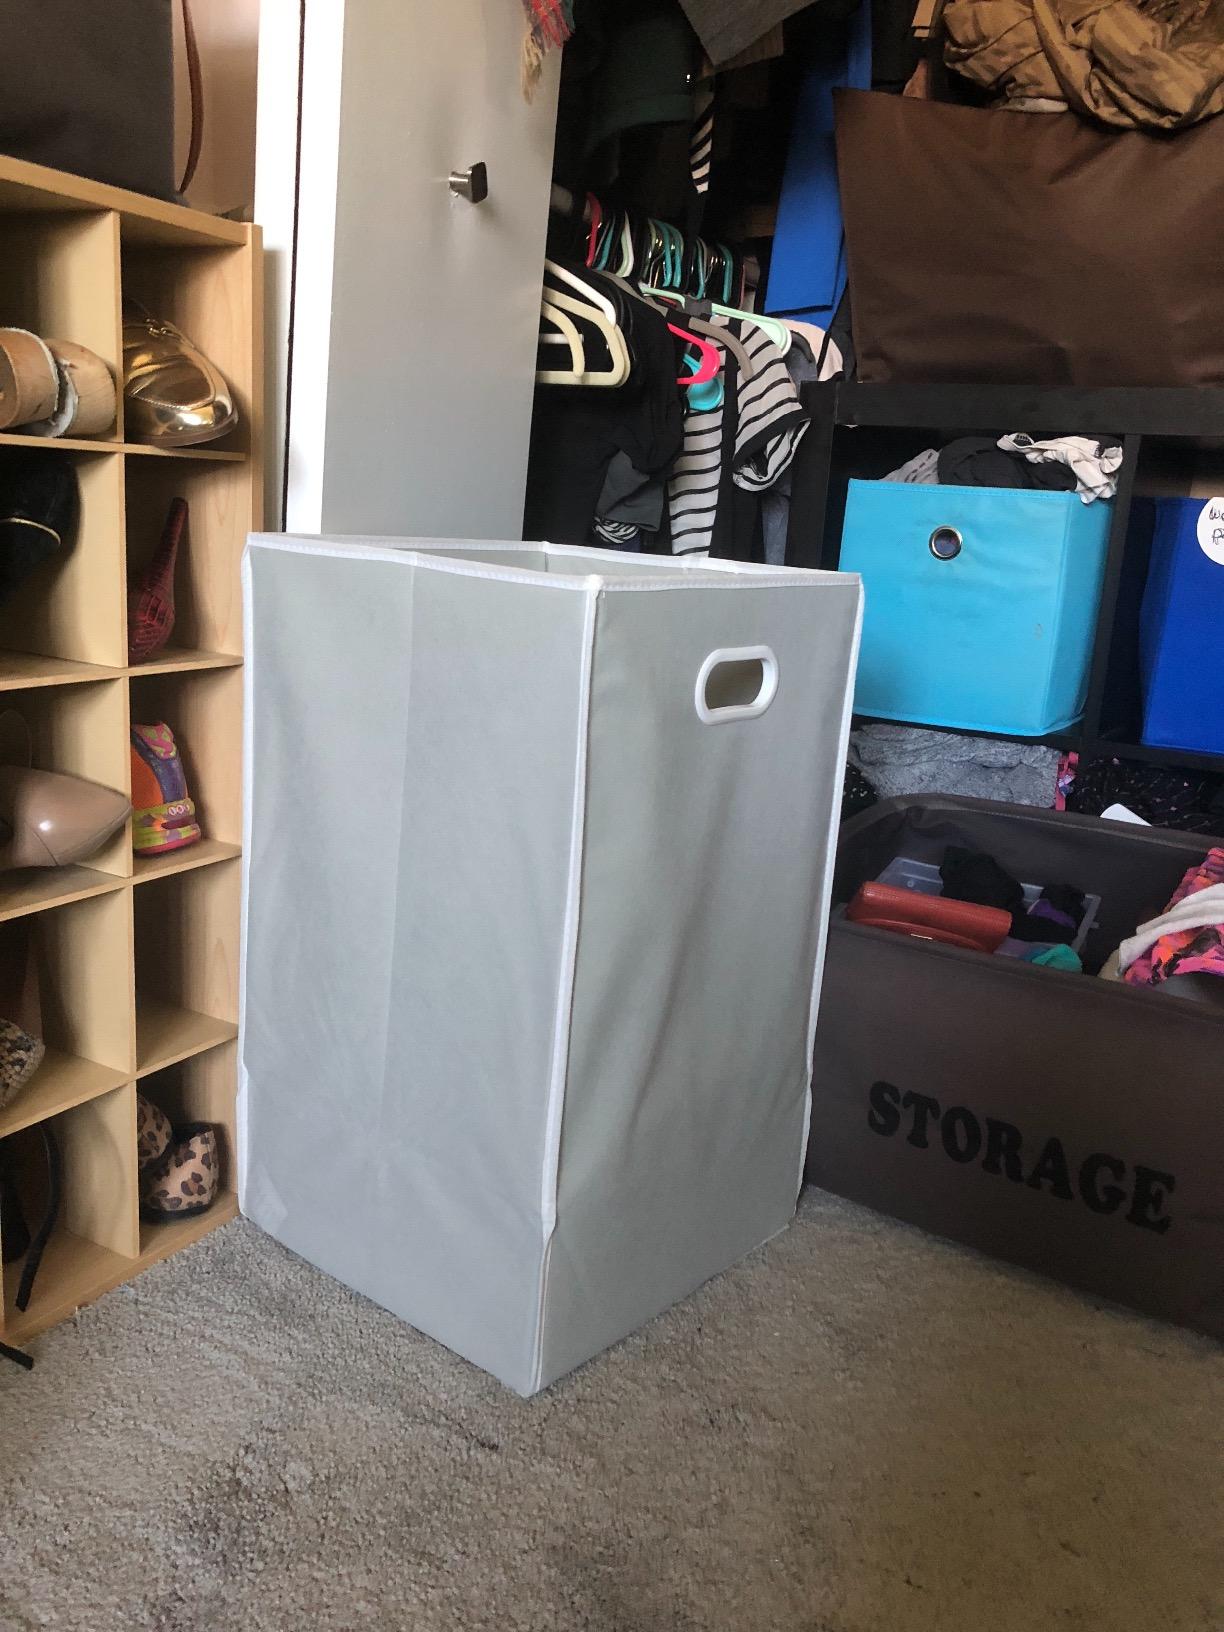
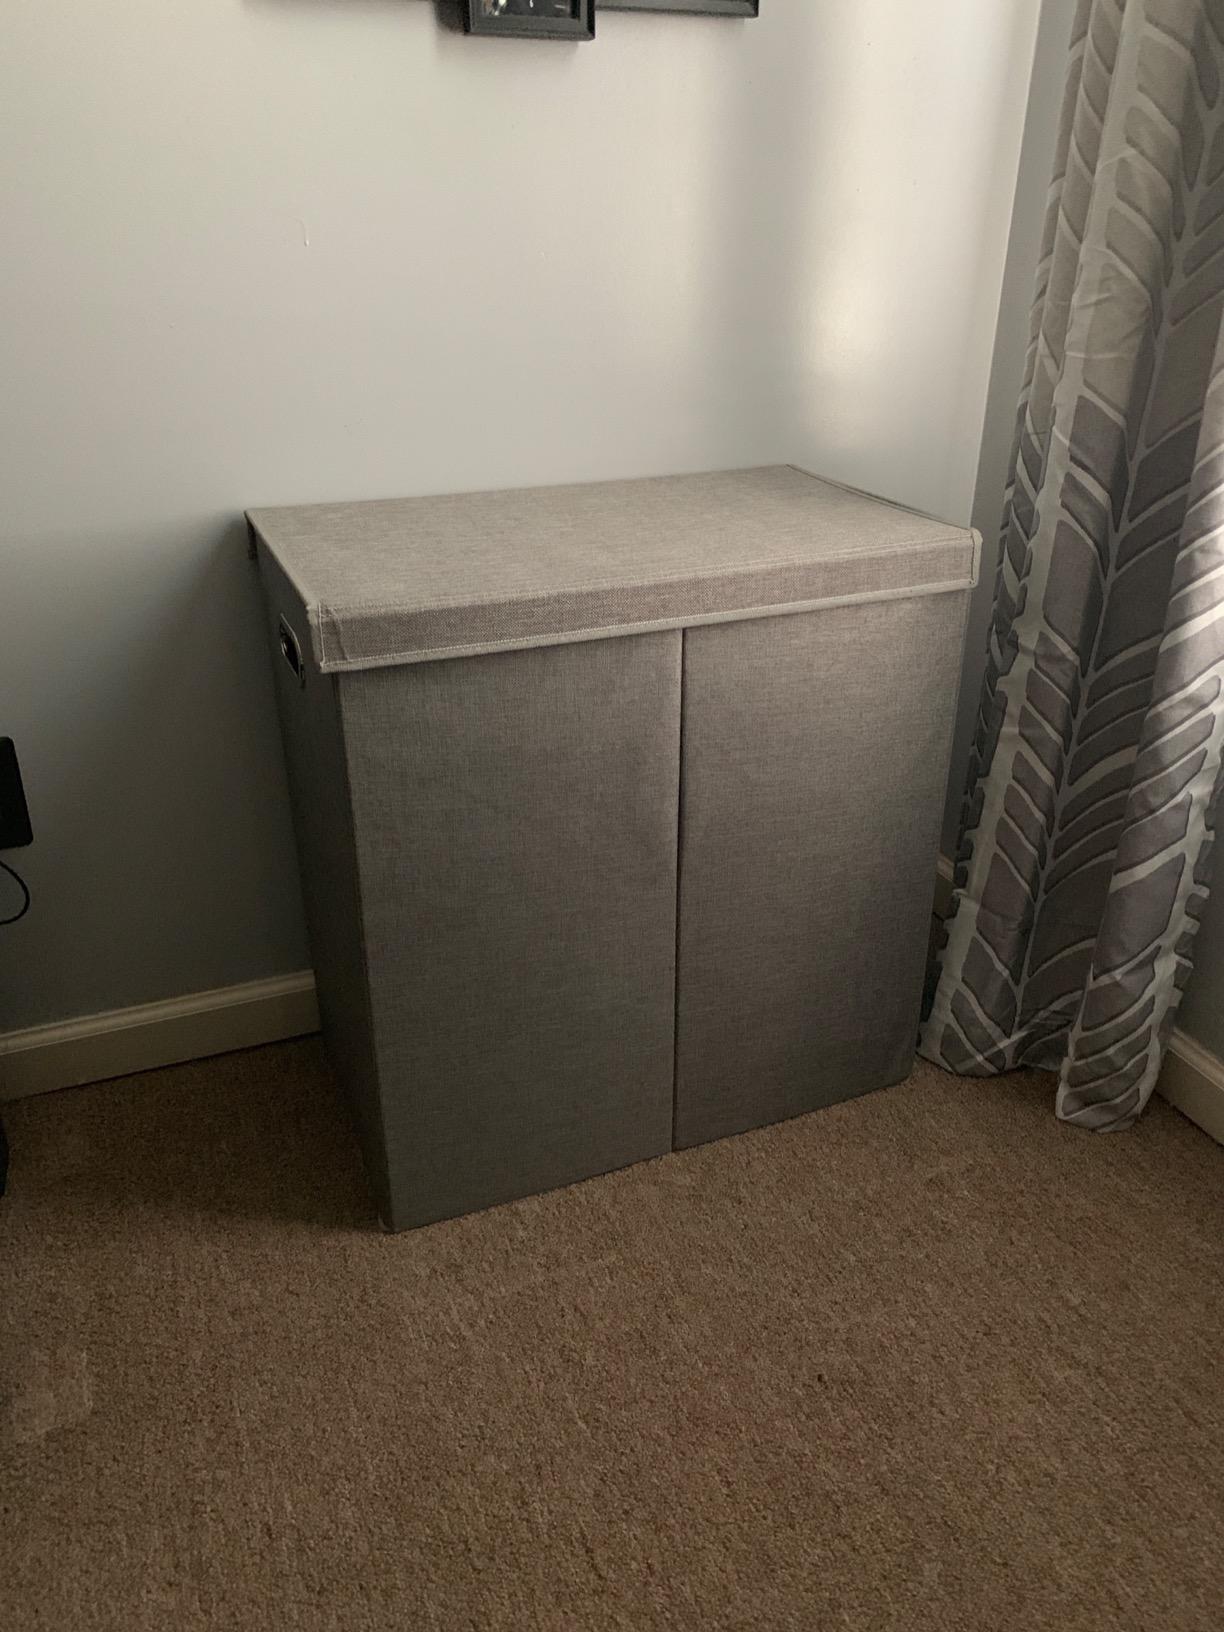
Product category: items_hamper
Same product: no